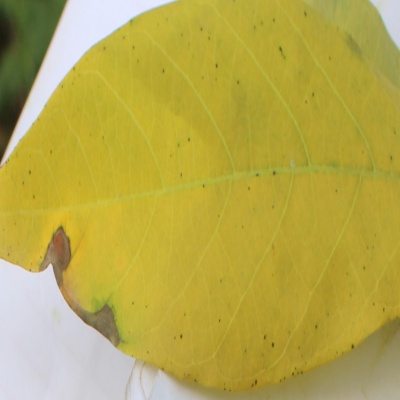
Crop: Cassava
Condition: brown spot